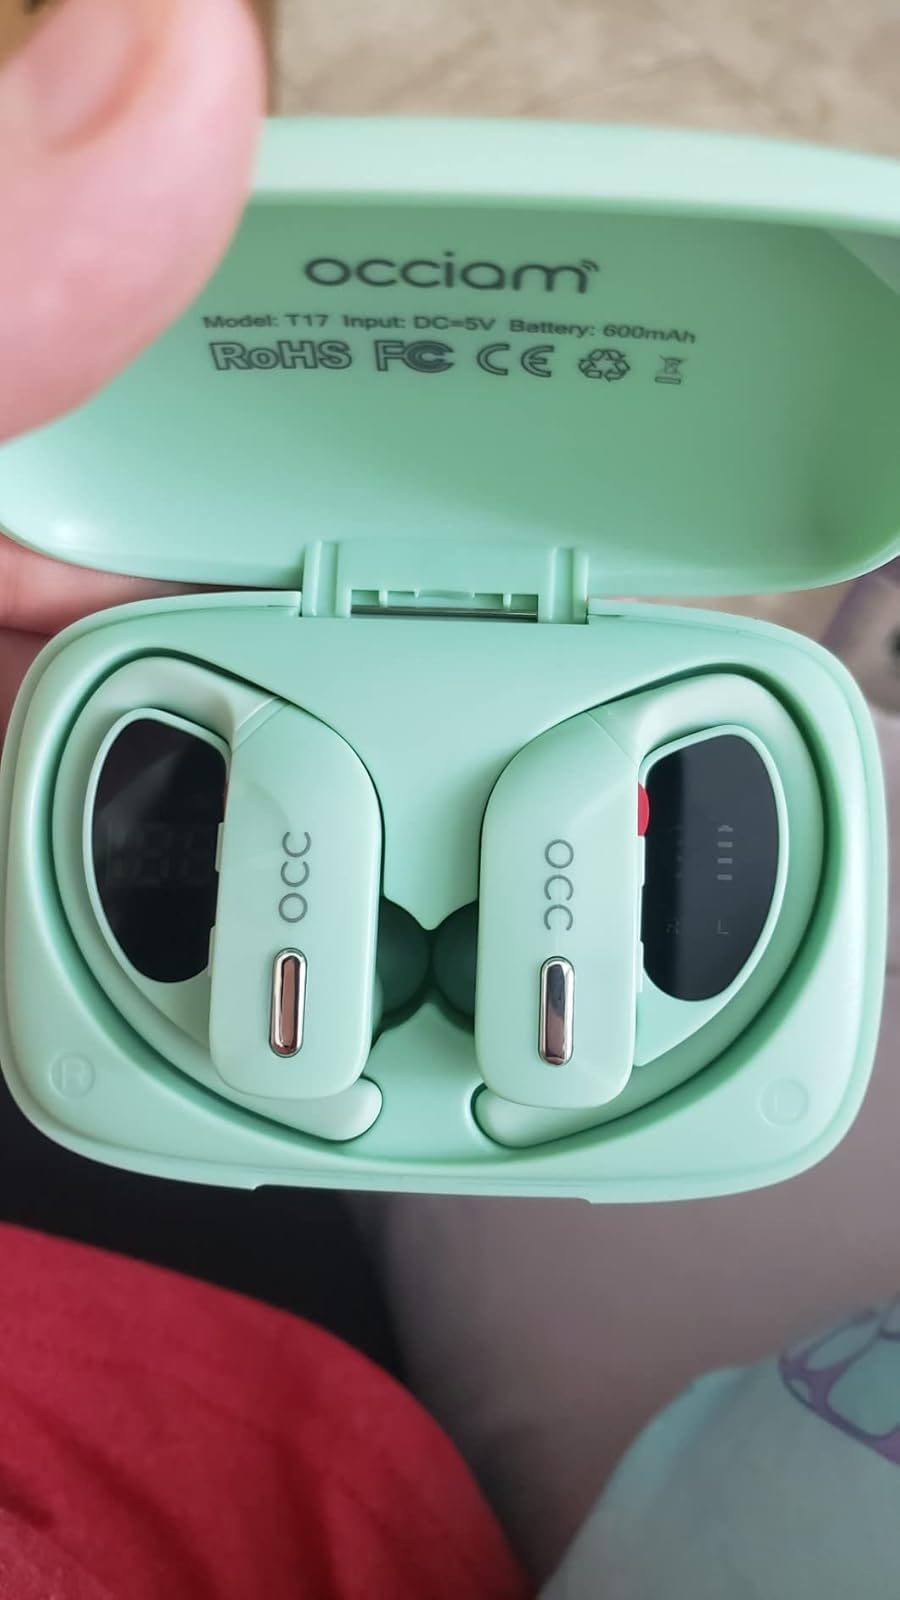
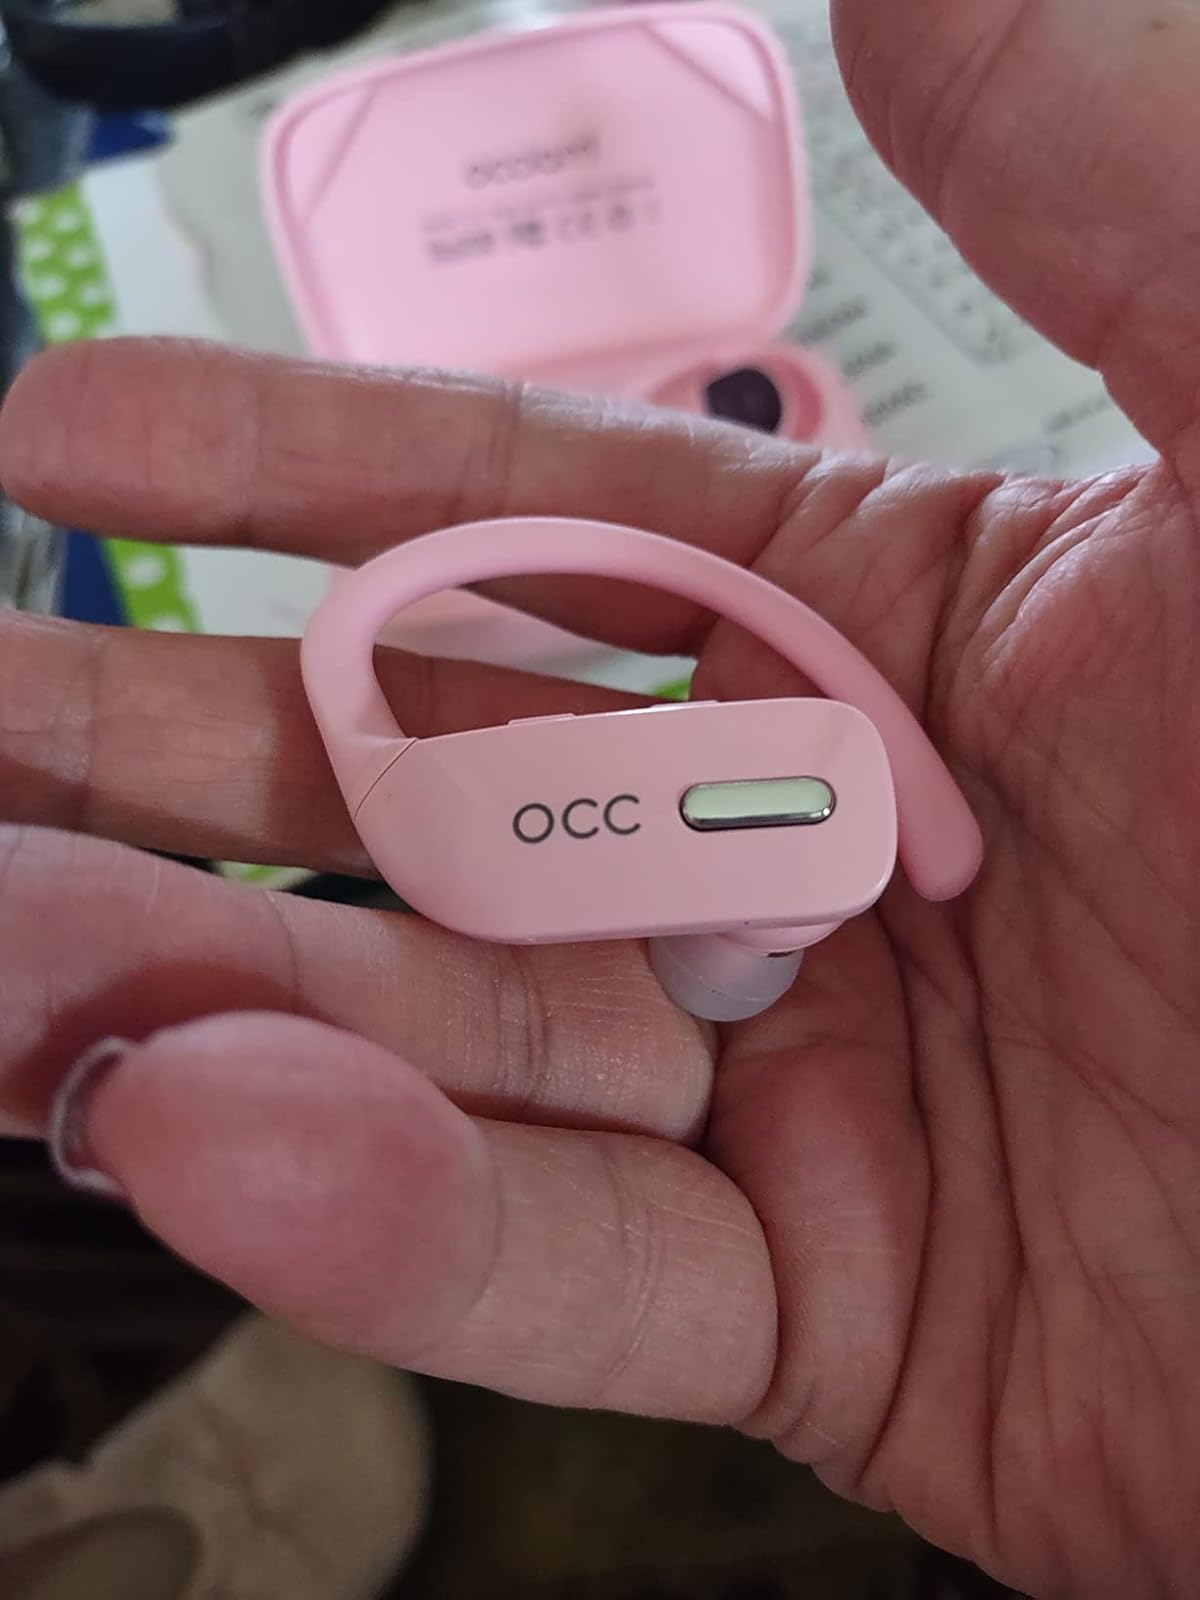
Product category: earbuds
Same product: no